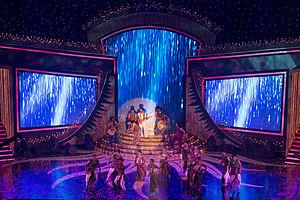
The Daily Prothom Alo est un grand quotidien du Bangladesh, publié à partir de Dacca en langue bengali. D'après le tirage, Prothom Alo est le deuxième plus grand journal du Bangladesh. Selon le National Media Survey 2014, réalisé par MRB Bangladesh, plus de 5 millions de personnes lisent l'édition imprimée de Prothom Alo chaque jour. Le portail en ligne de Prothom Alo est le site web bangladais et bengali le plus visité au monde. Il a commencé à publier le 4 novembre 1998.